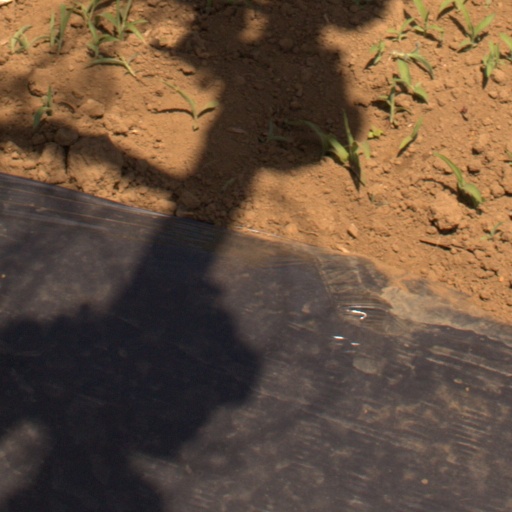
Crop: Jerusalem artichoke